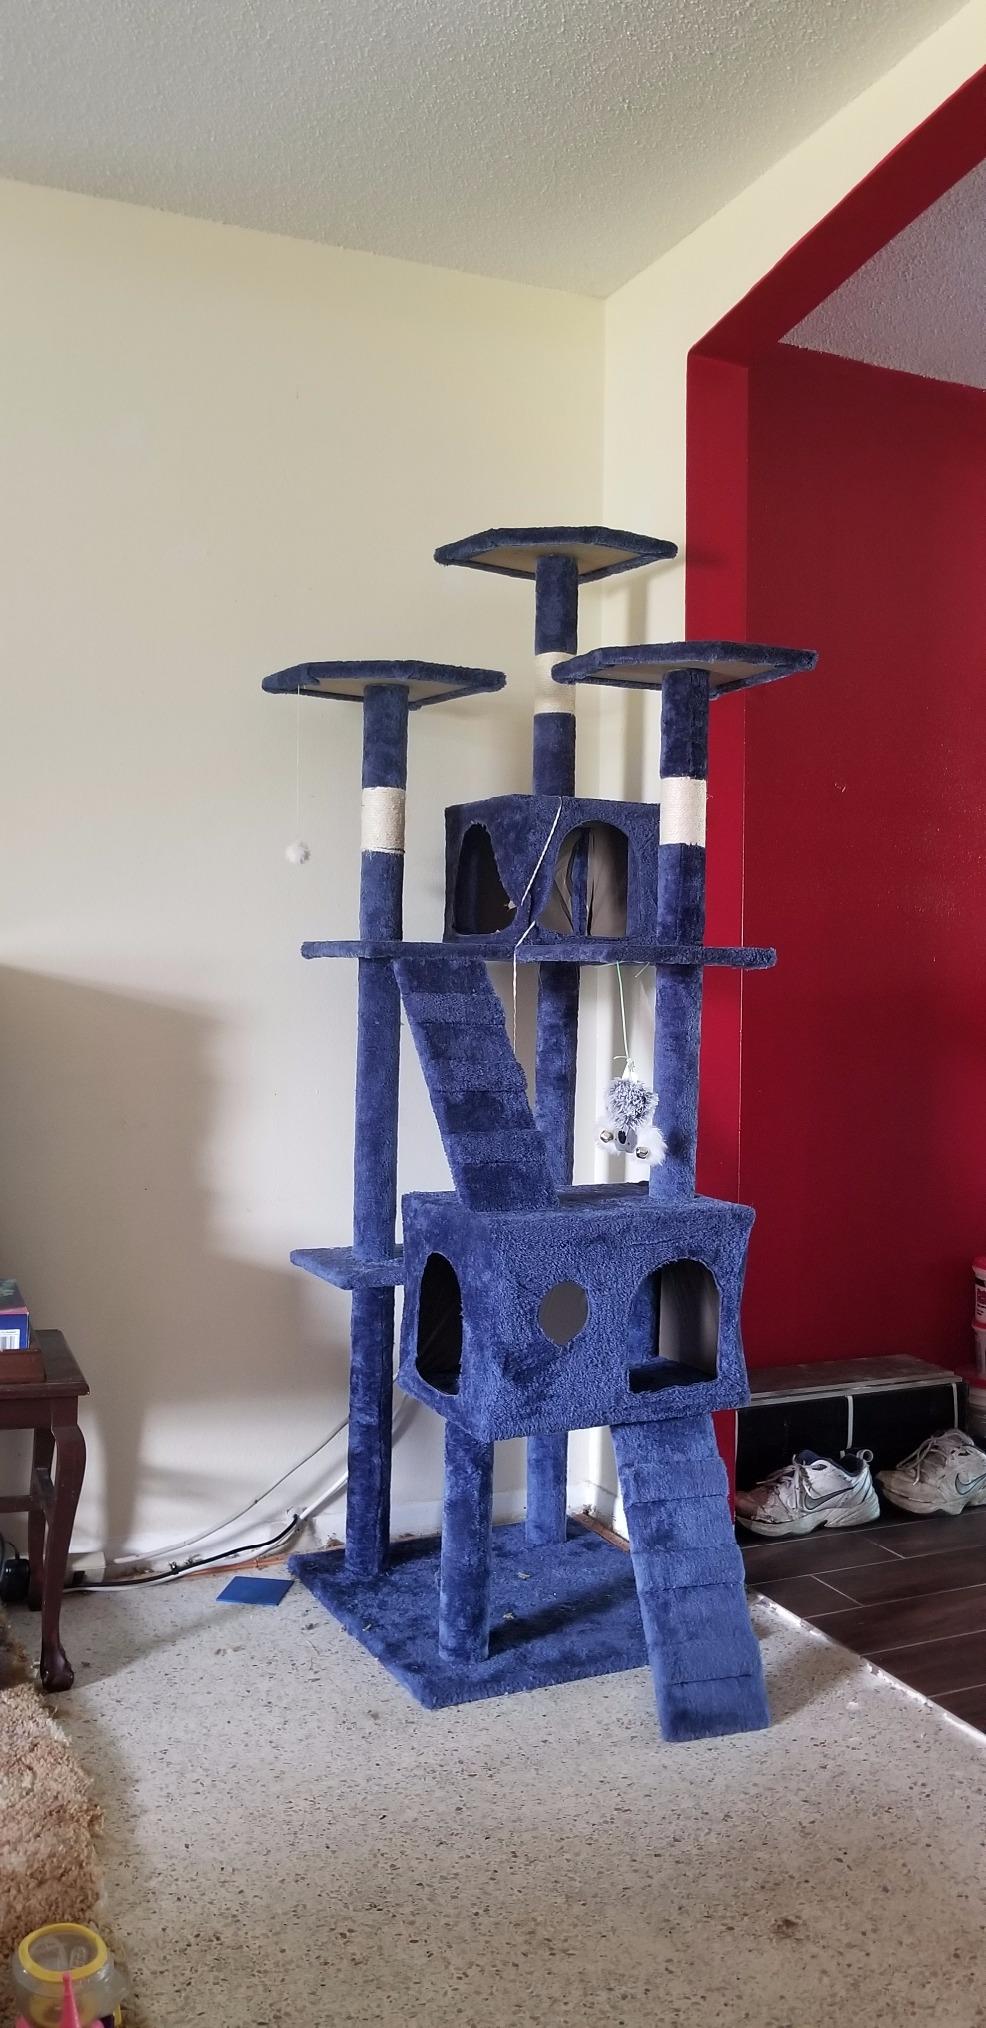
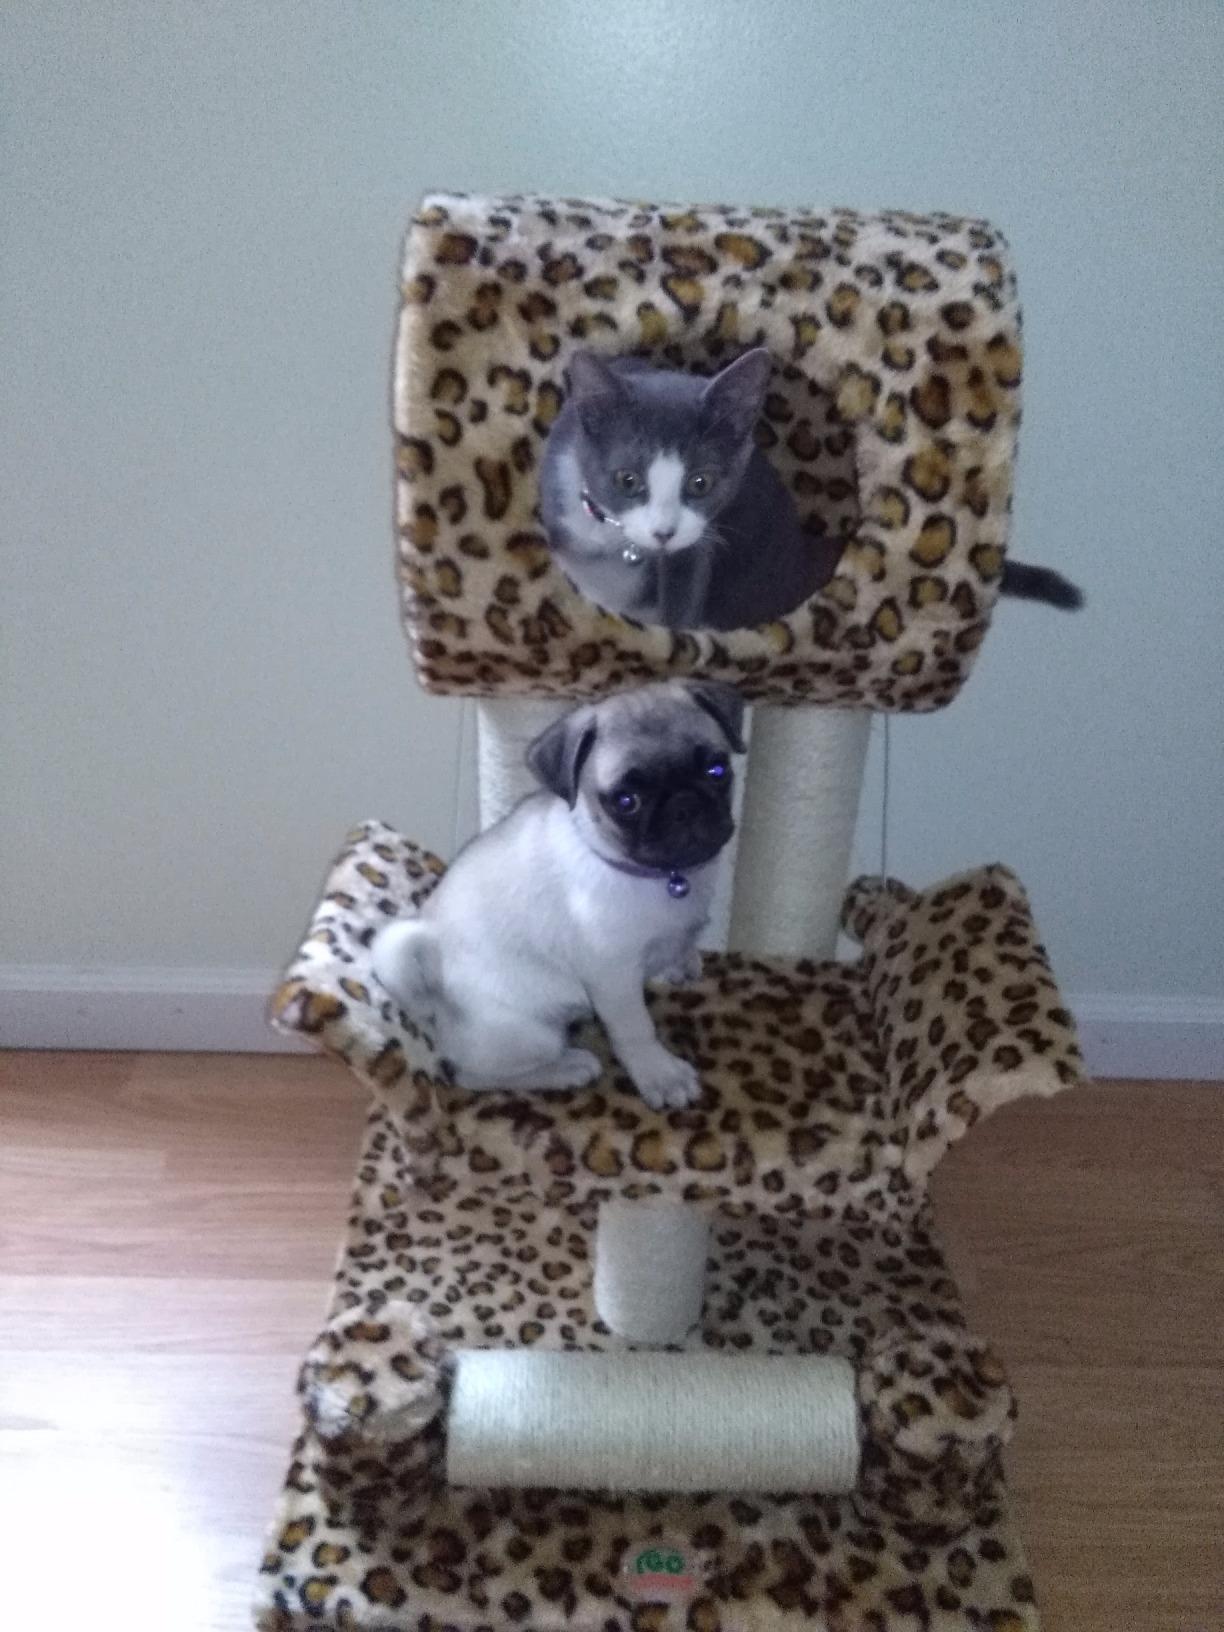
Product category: items_cat tree
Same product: no